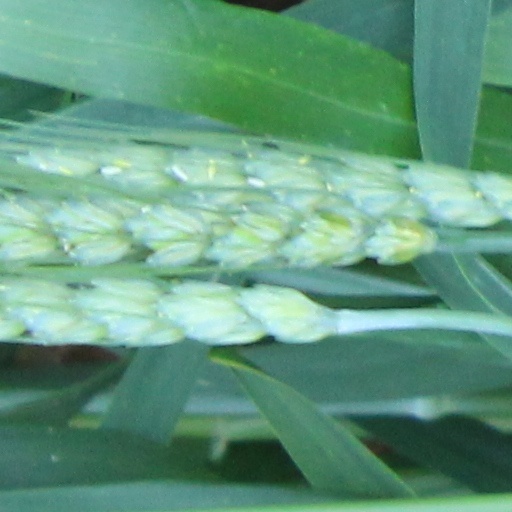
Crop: wheat